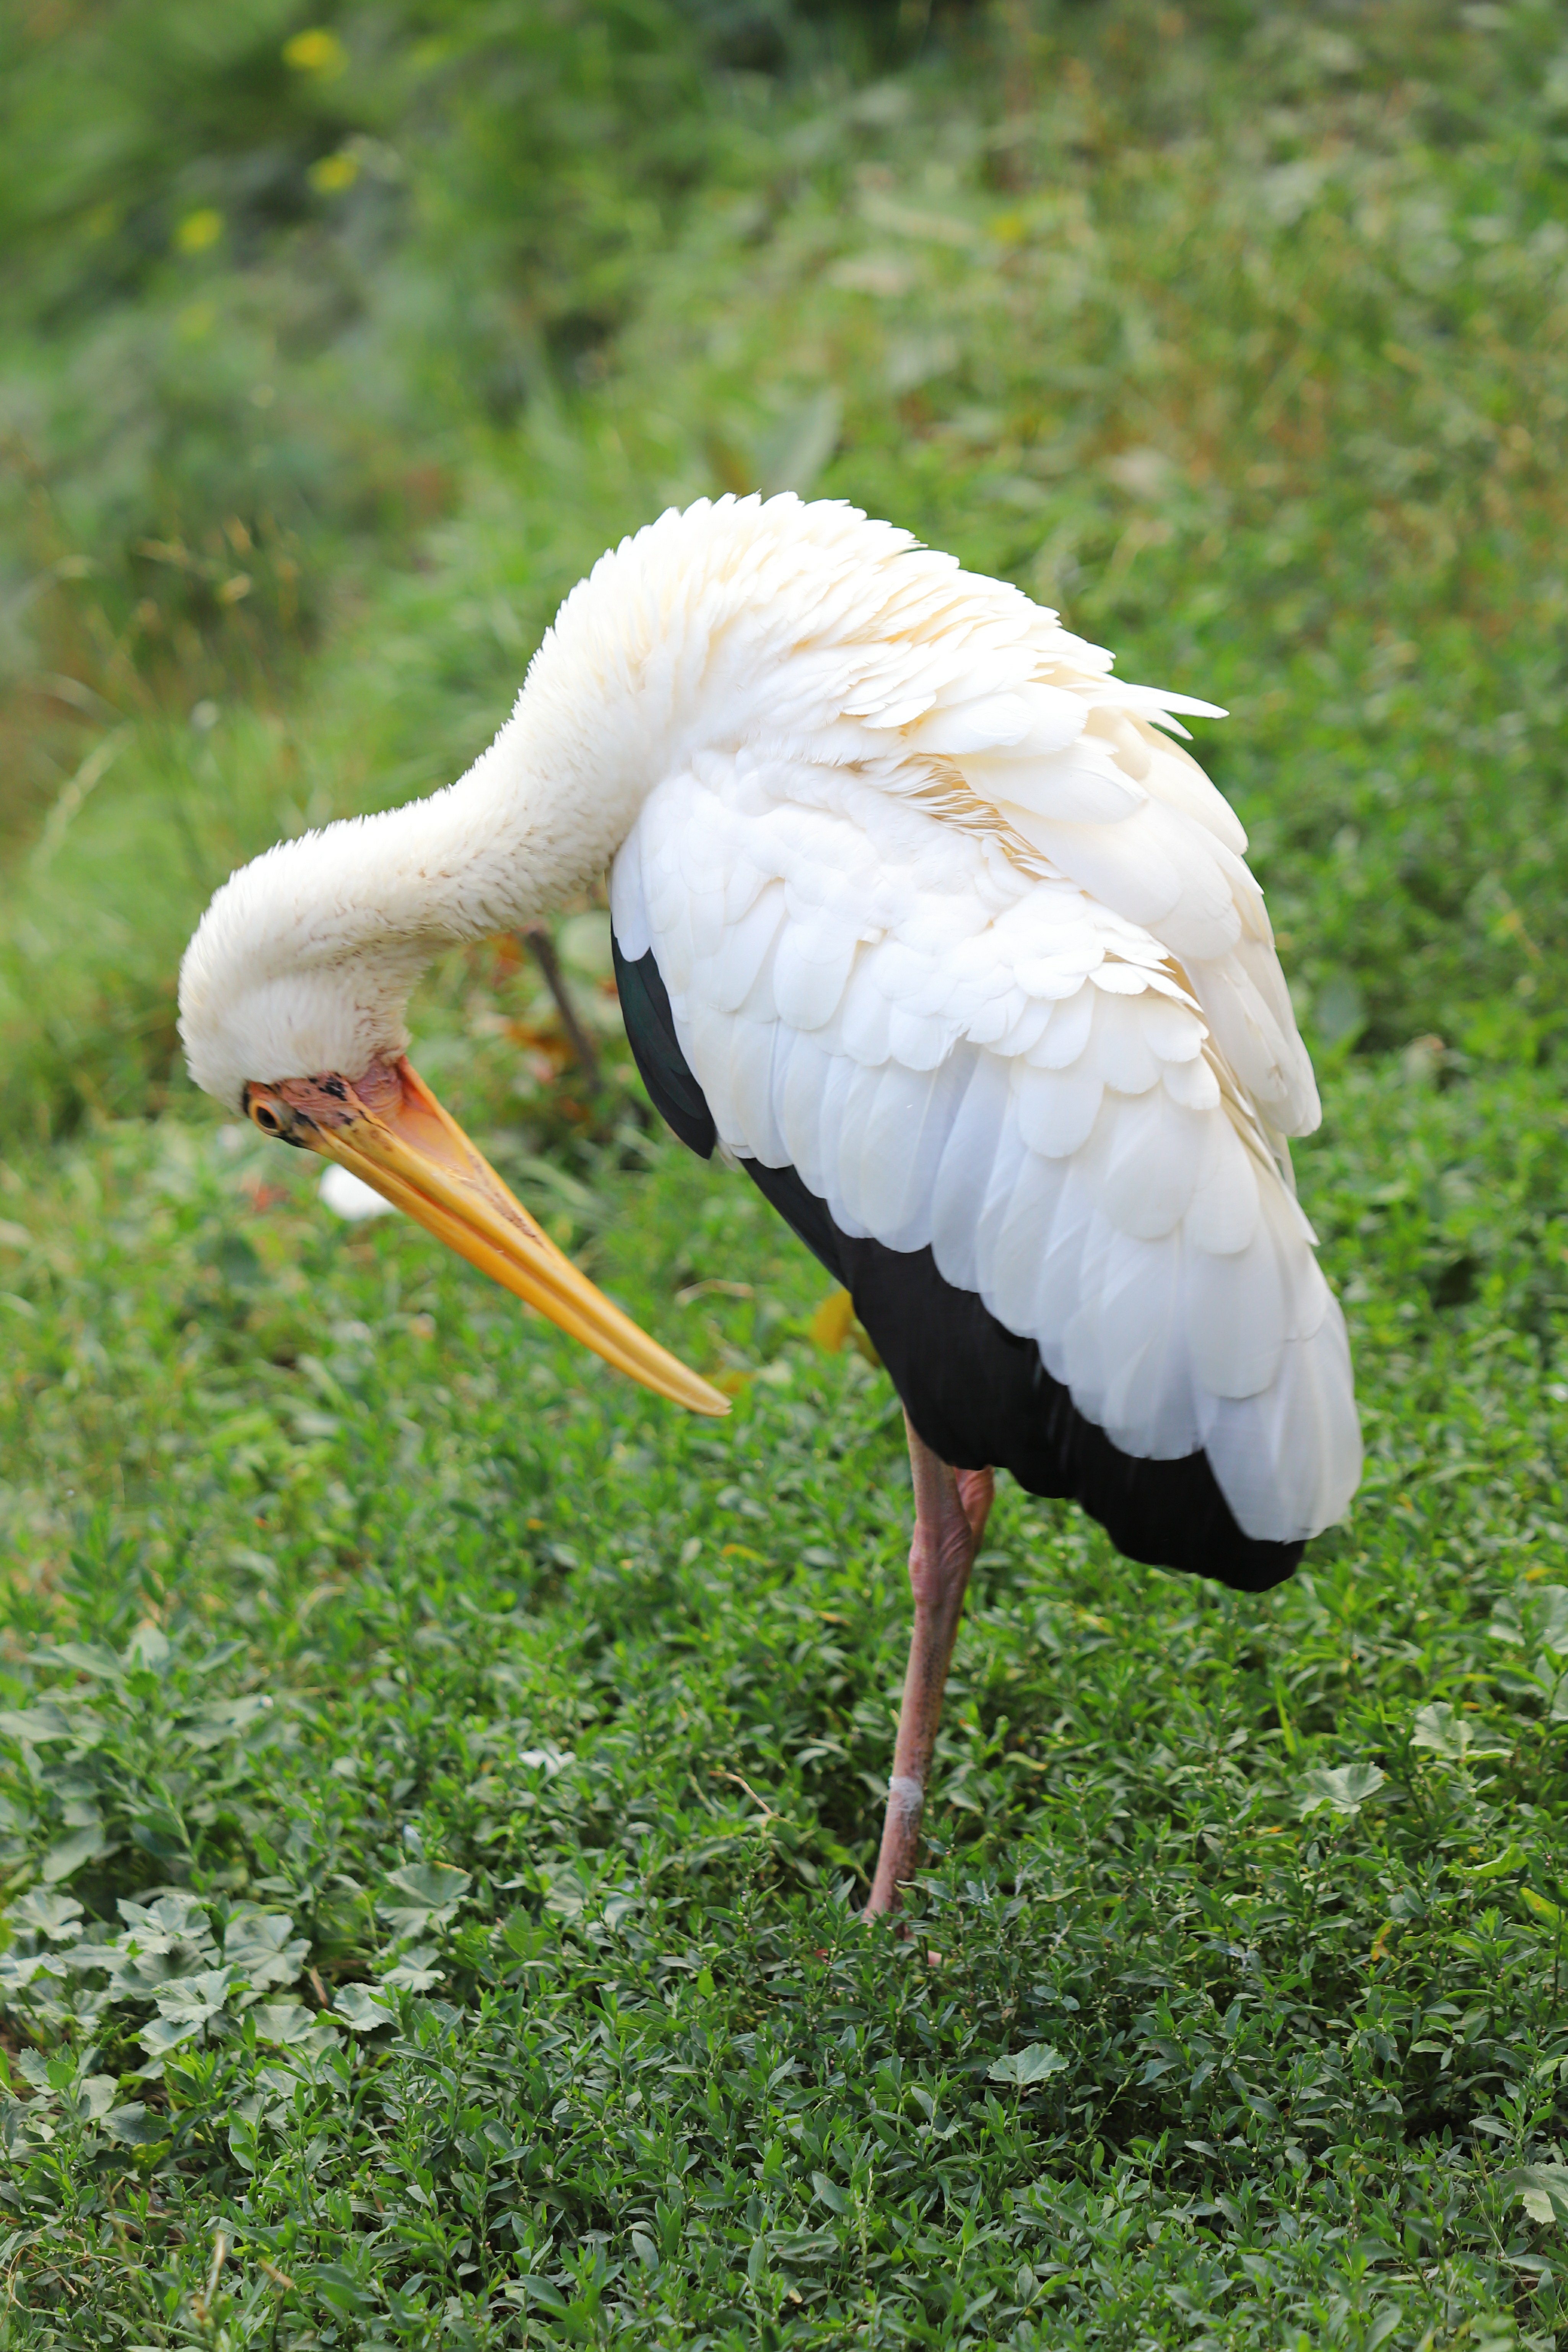
Canon EOS, bird, vertebrate, beak, stork, ciconiiformes, ibis, wildlife, grass, grass family, organism, plant, wing, meadow, zoo, water bird, pelecaniformes, feather